River tern

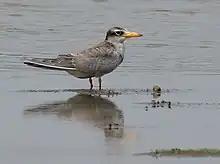
Immature

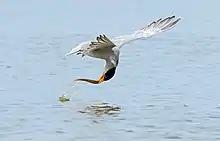
Catching a fish on the wing.

The river tern or Indian river tern (Sterna aurantia) is a tern in the family Laridae, the largest species currently included in the genus "Sterna" of typical terns. It is a resident breeder along inland rivers from Pakistan east through the Indian Subcontinent, to Myanmar, Thailand, and Cambodia, where it is uncommon. Unlike most "Sterna" terns, it is almost exclusively found on freshwater, rarely venturing even to tidal creeks.